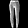
Label: Trouser